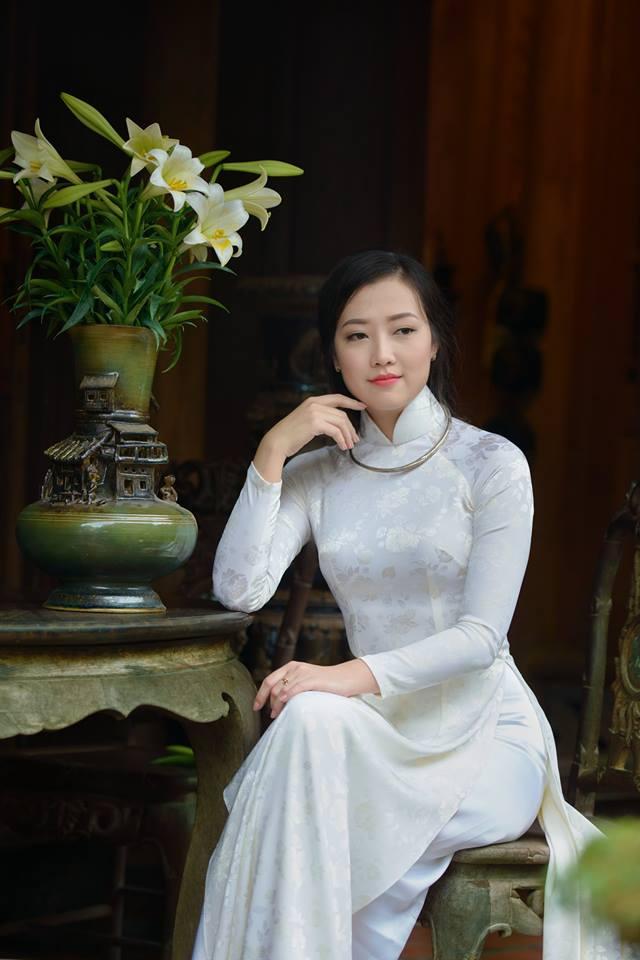
có một cô gái đang dựa tay vào một cái bàn